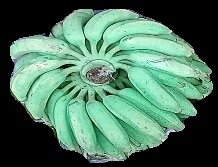
Variety: elakki-bale
Grade: grade1